Tropical cyclones in India

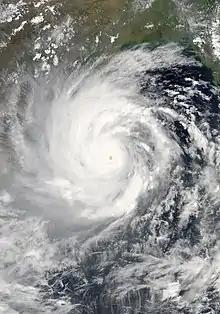
Cyclone Amphan, the costliest cyclone ever recorded in the North Indian Ocean, at peak intensity over the Bay of Bengal.

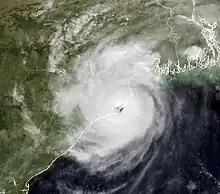
1999 Odisha cyclone on 29 October at its record peak intensity, as it made landfall on Odisha

India is a country in the north of Indian Ocean that is the most vulnerable to getting hit by tropical cyclones in the basin, from the east or from the west. On average, 2–3 tropical cyclones make landfall in India each year, with about one being a severe tropical cyclone or greater.